Aanum Pennum

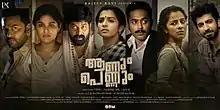
Theatrical release poster

Aanum Pennum is a 2021 Indian Malayalam-language anthology film featuring three segments directed by Venu, Aashiq Abu and Jay K.